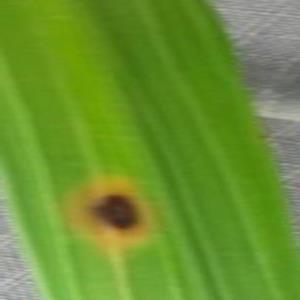
Disease: Brownspot